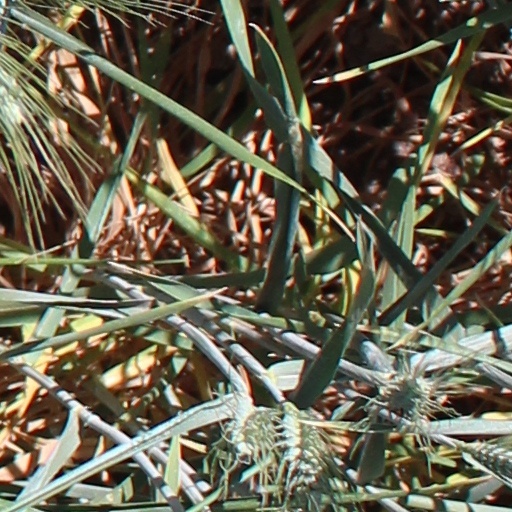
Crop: wheat